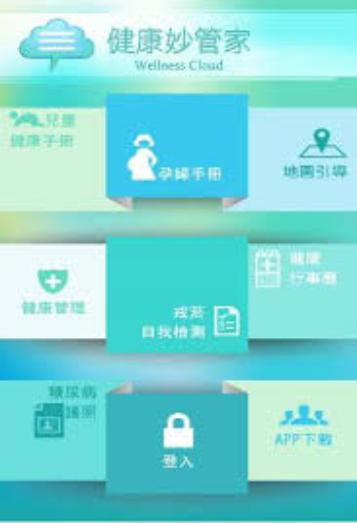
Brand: magicamah
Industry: Necessities